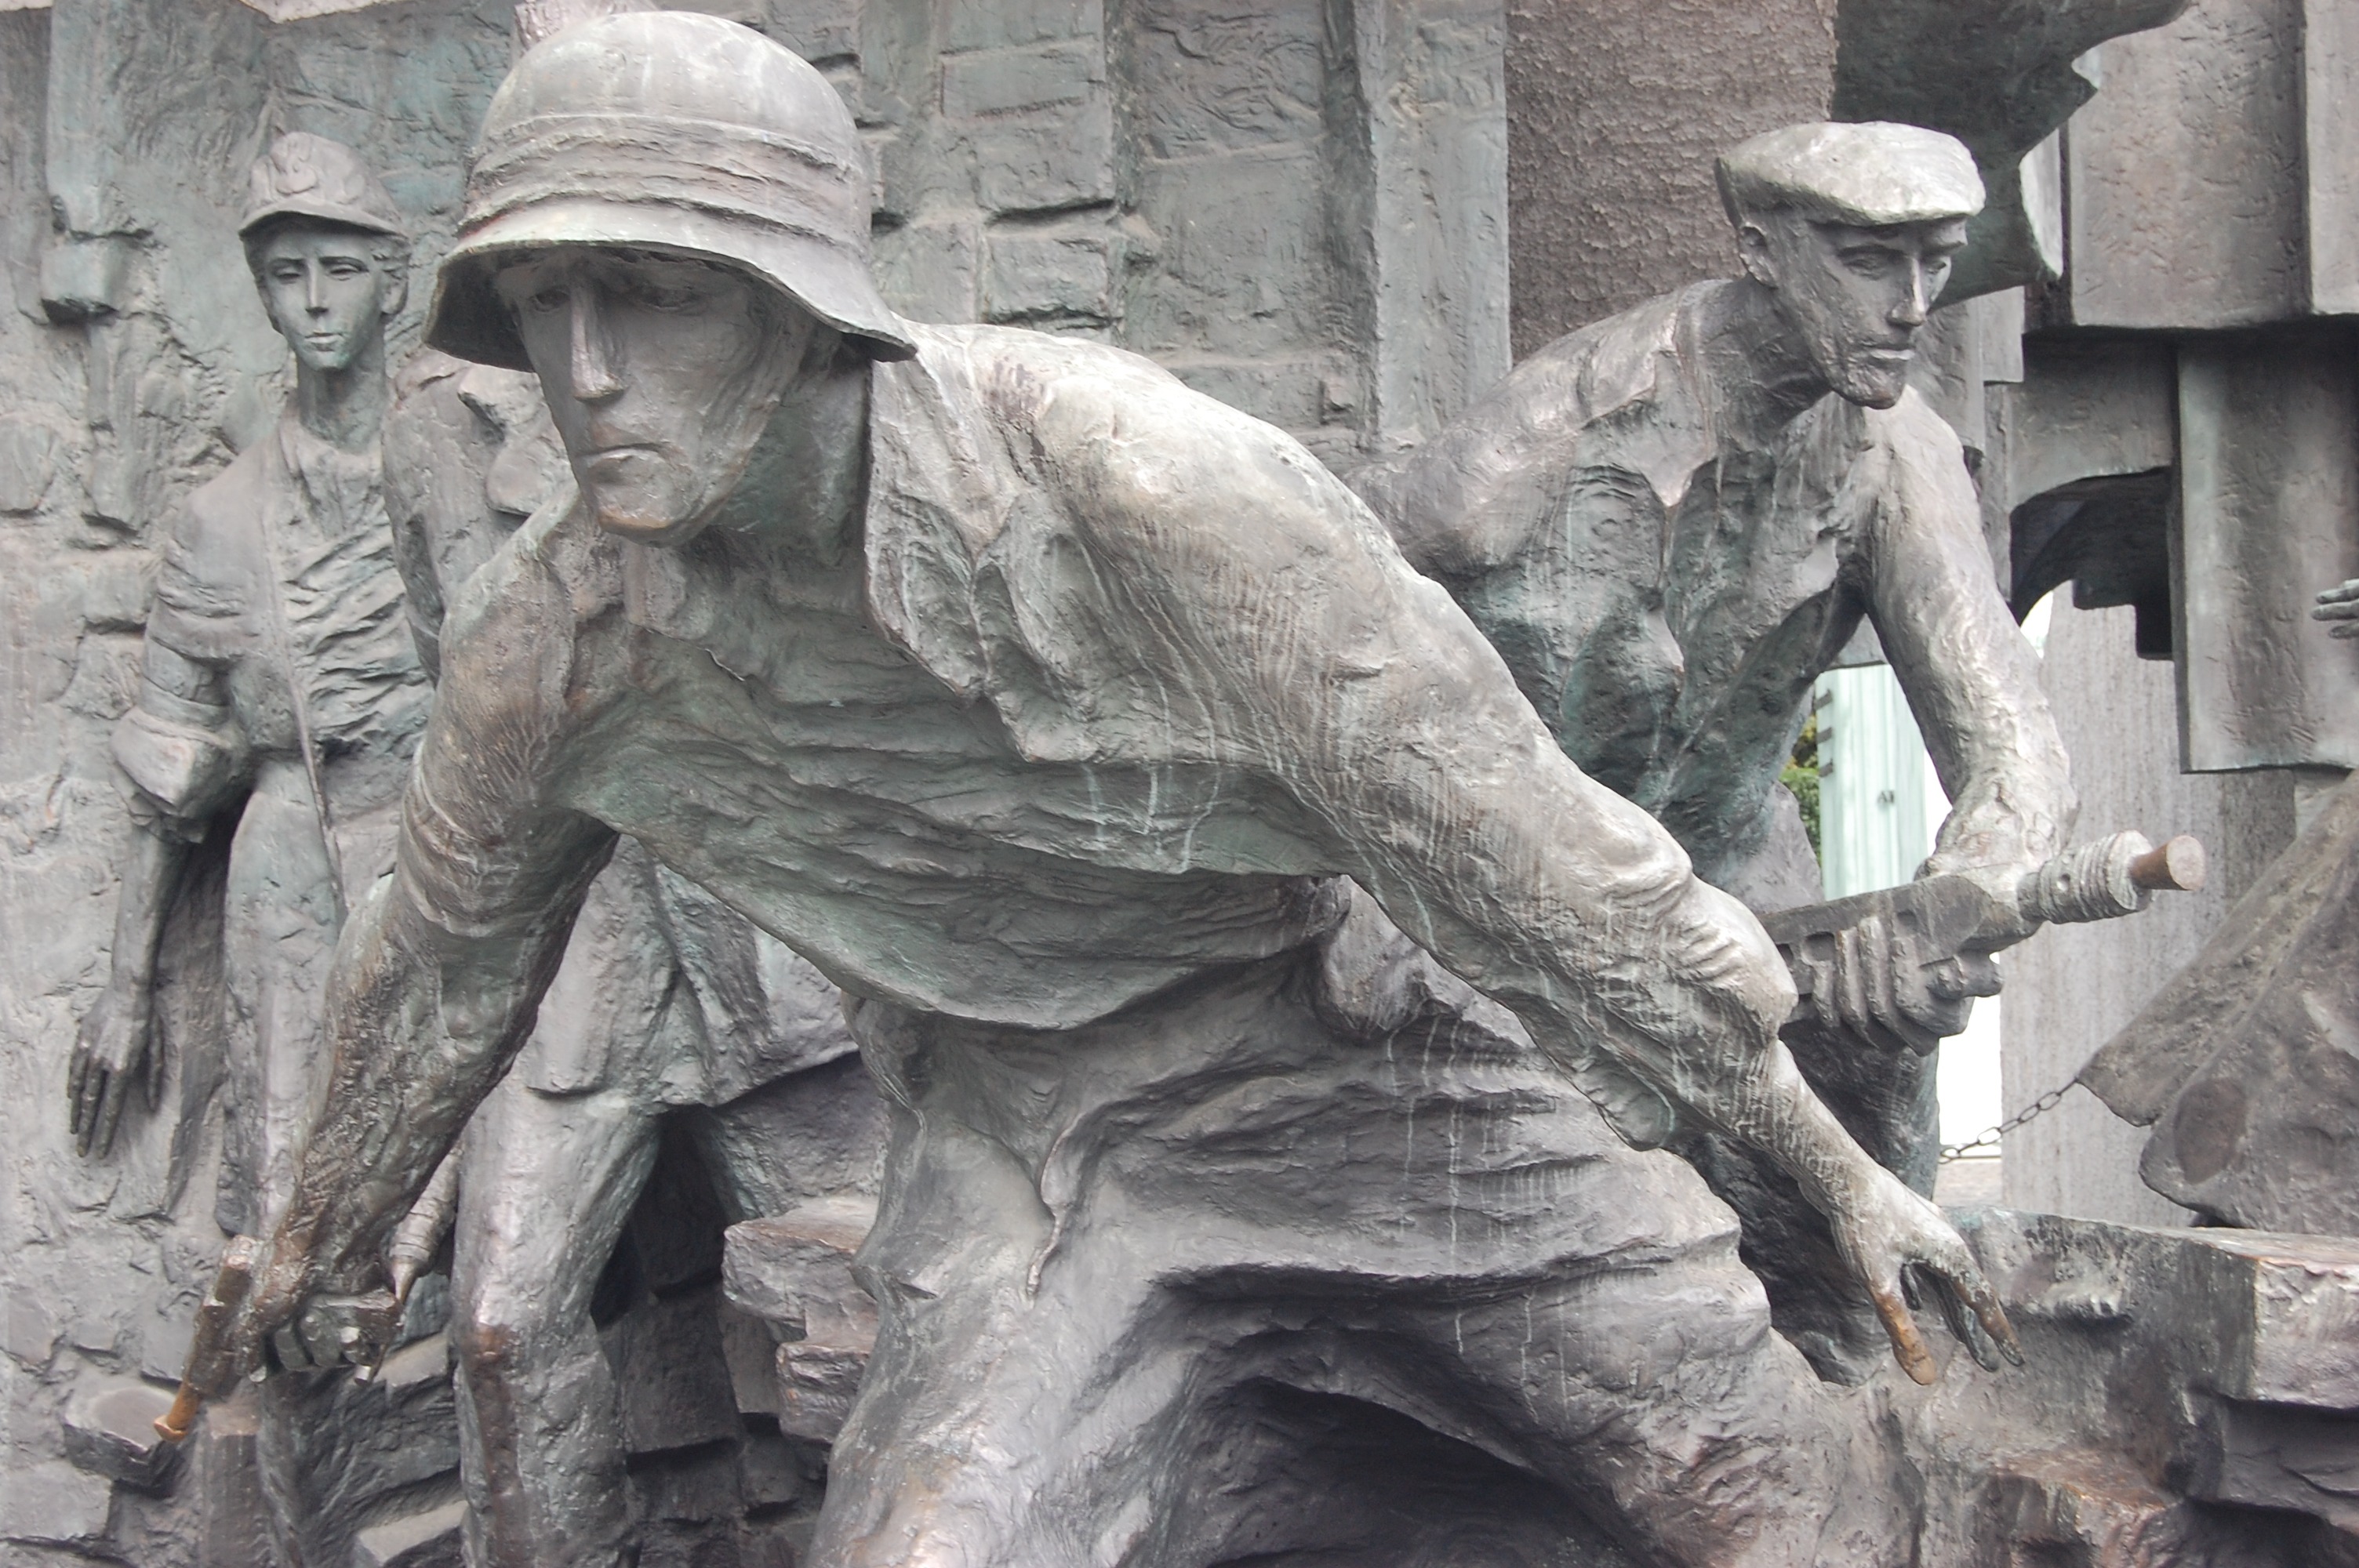
monument, statue, fight, sculpture, war, art, temple, poland, warsaw, rising, the war, the statue, ancient history, cialis, the glory of the, the tragedy